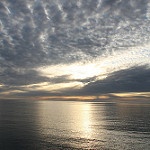
Label: sea